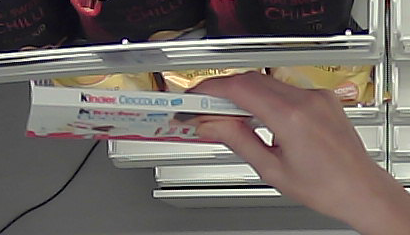
Product: kinder_chocolate